Olaf the Peacock

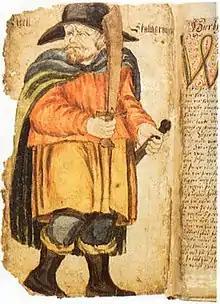
Olaf's father in law Egill Skallagrímsson, from a 17th-century manuscript of Egils Saga

Olaf returned home around 957 with great wealth. Upon his return, his father Hoskuld arranged a marriage for him with Thorgerd Egilsdottir, the daughter of Egill Skallagrímsson. Thorgerd was initially reluctant to marry the son of a slave, refusing to believe that Olaf's mother was a princess. However, she ultimately agreed to the match after an hours-long private conversation with Olaf. At the wedding Olaf gave Egill an ornate sword from Ireland.